Rennweg am Katschberg

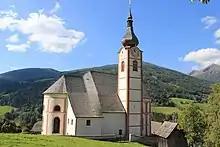
St George Church

The Saint George parish church can be found on the western side of the Katsch Valley. Saint Peter, another church on the eastern side of the valley has recently been renovated. It is located at the small village of St. Peter.